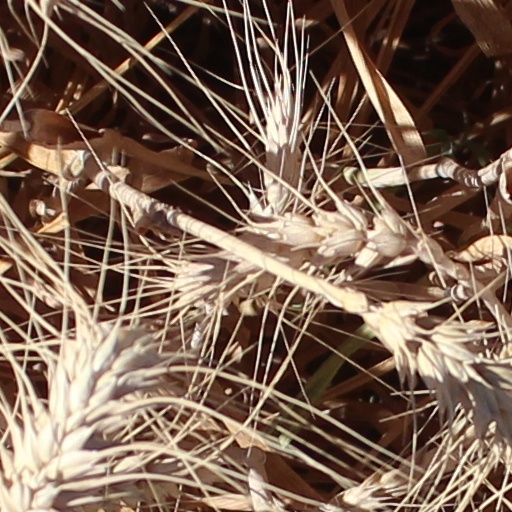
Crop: wheat